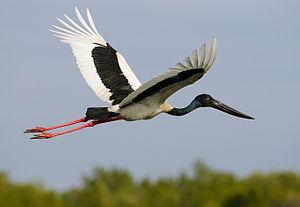
Le parc national de l'île Curtis, en anglais Curtis Island National Park, est un parc national australien qui se situe dans le Queensland, dans l'Est de l'île Curtis.